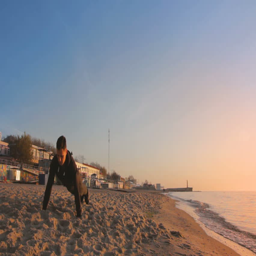
young athletic man doing gymnastics on the sea early in the morning